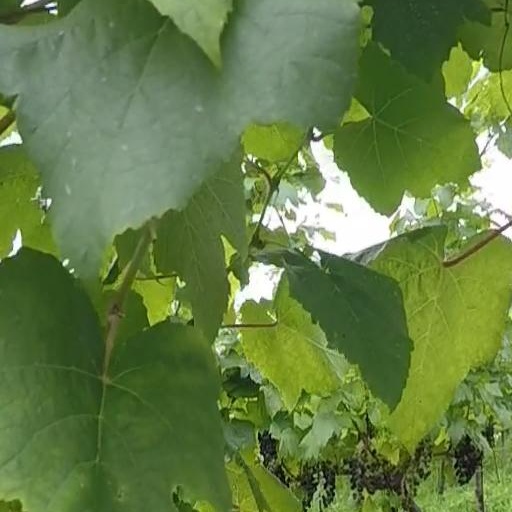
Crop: grape